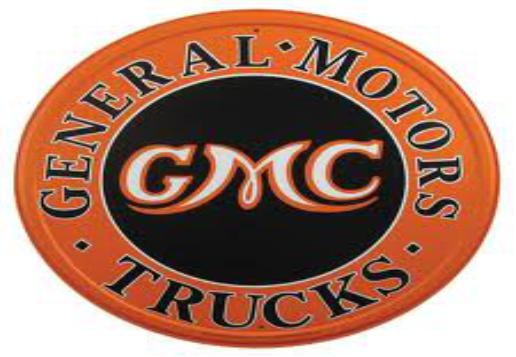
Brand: GMC
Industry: Transportation